Silent Hill (film)

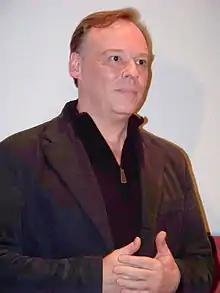
Christophe Gans (pictured here in 2010) claimed that he had created a new type of horror film.

The idea of the film adaptation of "Silent Hill" (1999) was voiced by director Christophe Gans for the first time to producer Samuel Hadida during the filming of the film "Brotherhood of the Wolf" (2001). Hadida, knowing the game's rich visual aesthetics, believed that eerie storytelling matched Gans' encyclopedic knowledge of cinematography. Gans became acquainted with the video game series approximately six years before the release of his film, and initially wanted to adapt the second game (2001) since it was the most "emotional" of all four and the most beloved by fans. He compared it to the myth of Orpheus, who descended into the underworld after Eurydice. However, he said that "Silent Hill 2" was not the "real "Silent Hill"": there was no mythology, and the city only played the role of a backdrop for the unfolding story. As a result, he realized that it was impossible to film an adaptation of the second game without saying a word about the origin of the city.